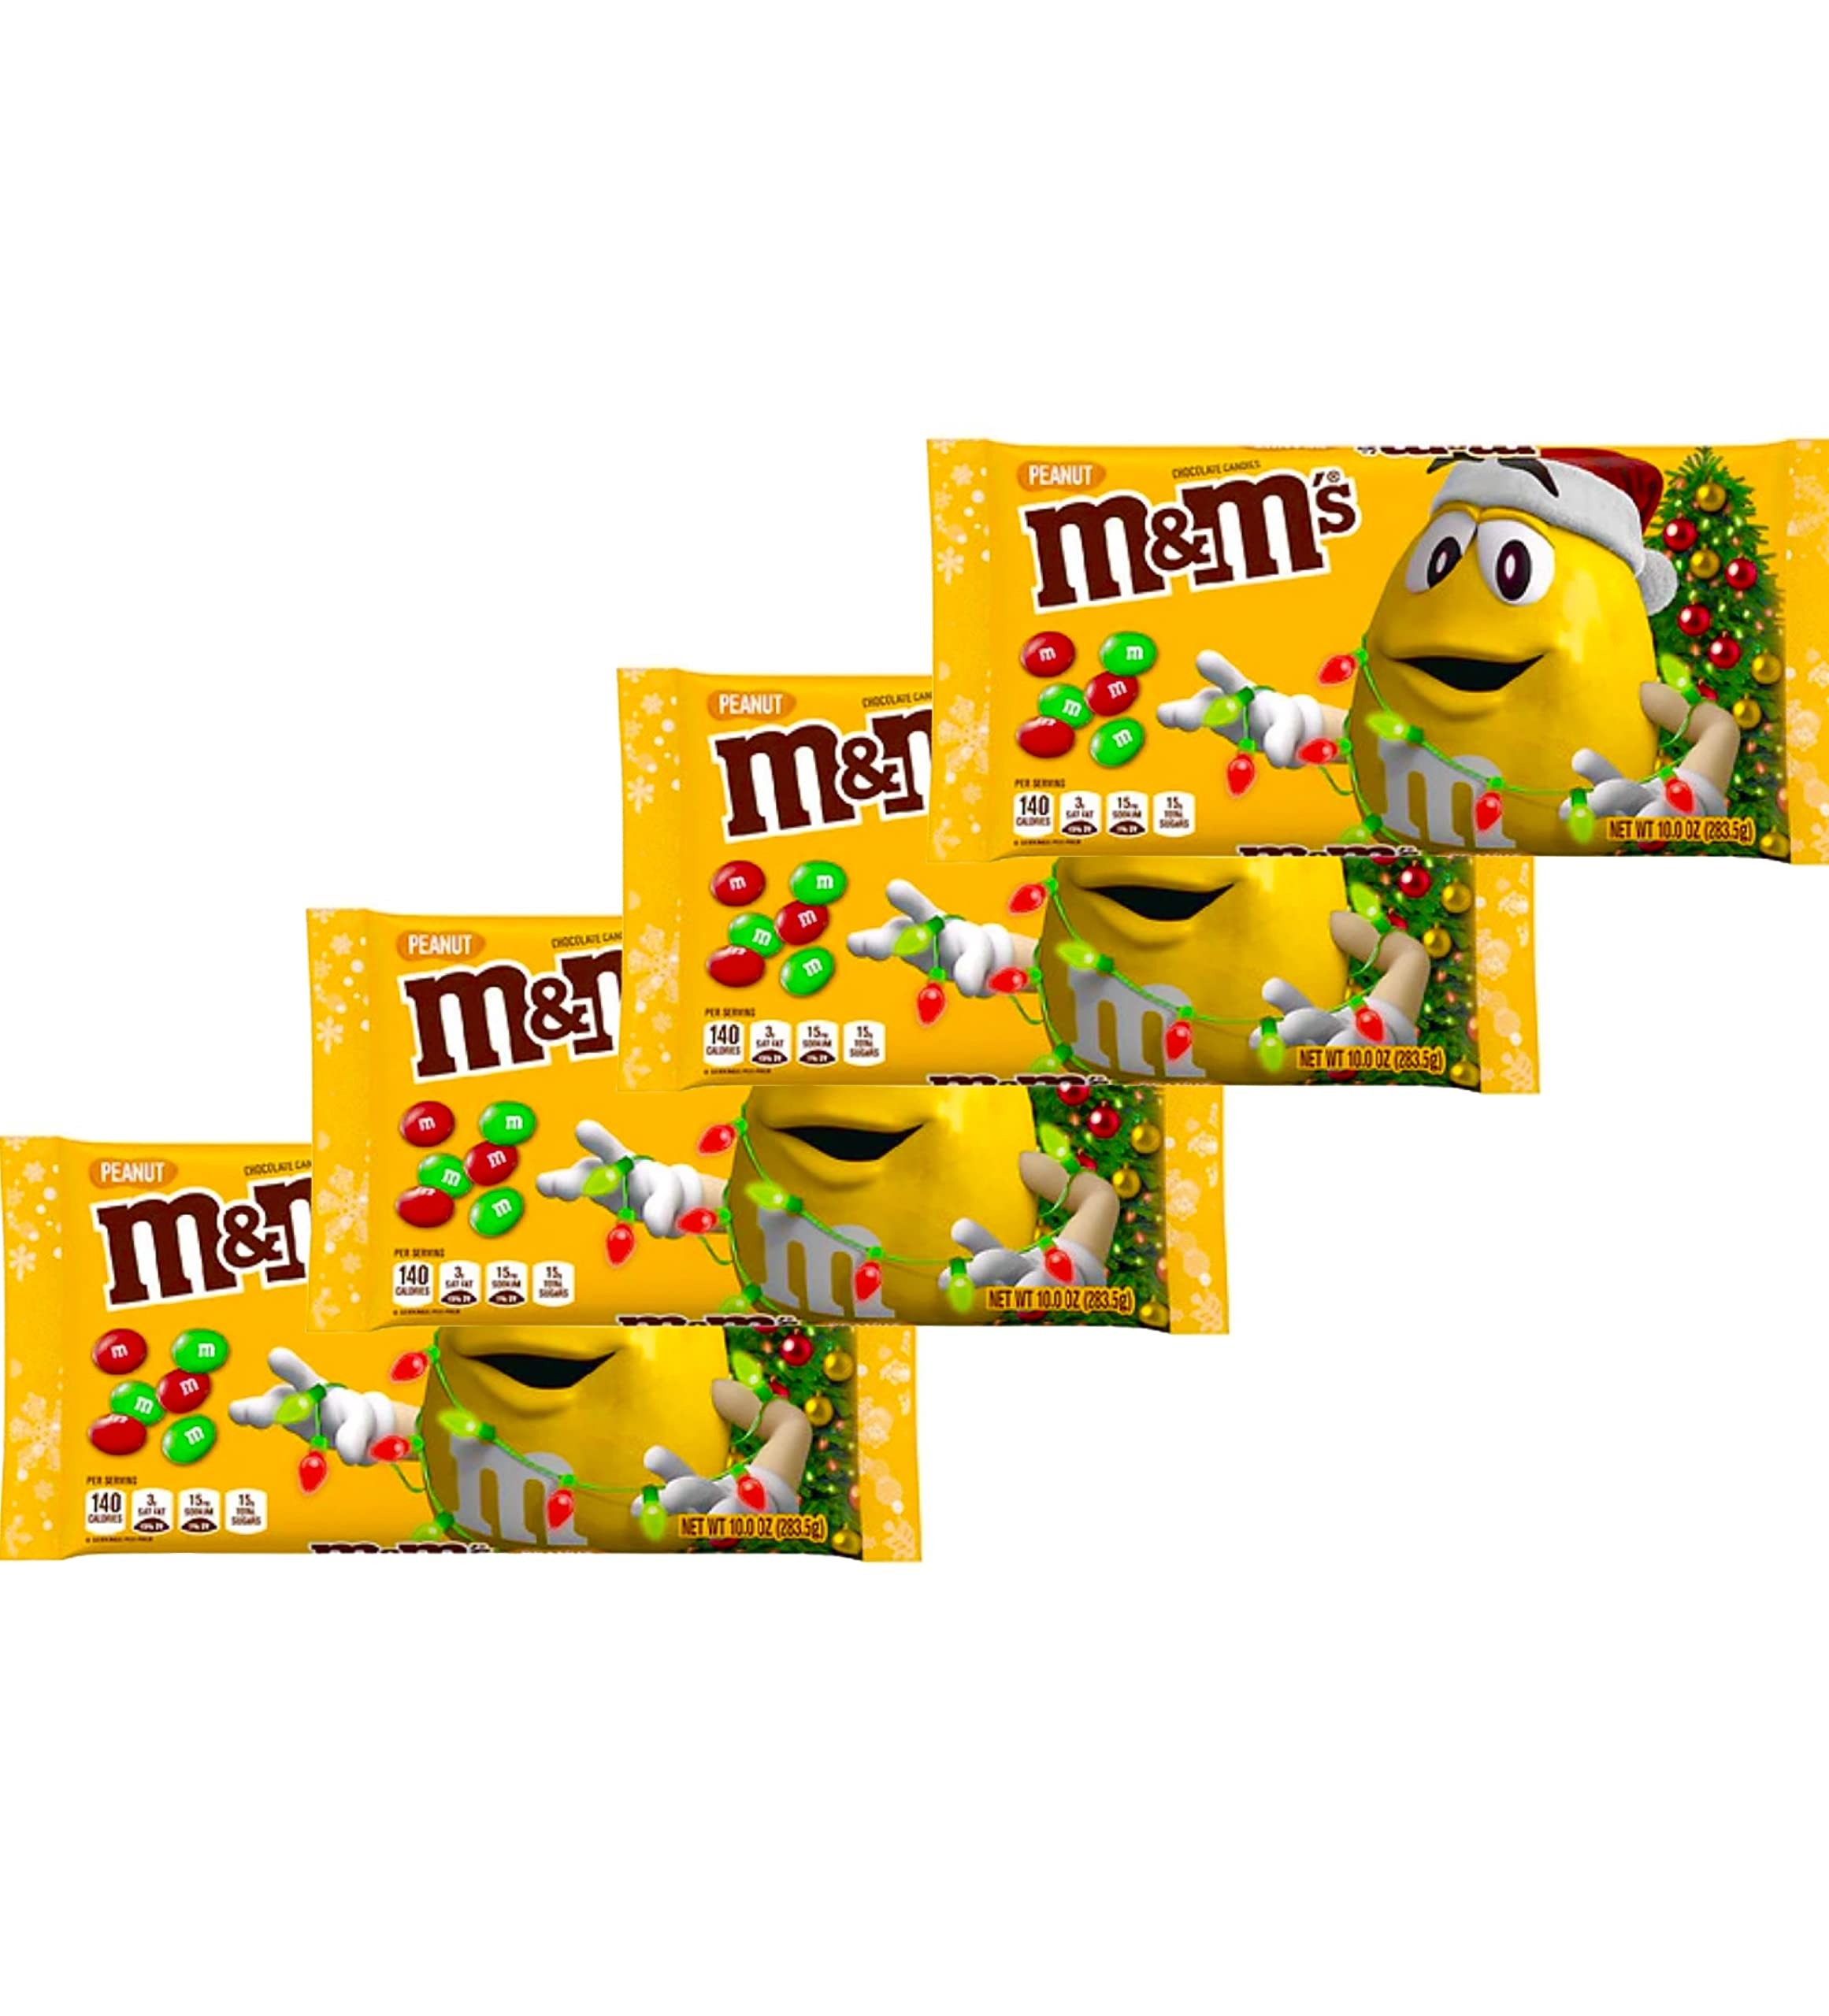
Item Name: M&Ms Peanut Christmas Candy - Pack of 4 Bags - 10 oz Per Bag - 40 oz Total - Seasonal Holiday M&Ms
Bullet Point 1: BULK PEANUT M&M'S: In this bundle, you will get 4 bags of Peanut M&Ms. Each bag is 10 oz making a grand total of 40 oz all together.
Bullet Point 2: GREAT FOR CANDY BOWLS: Toss some of these bad boys into a bowl for a party, or just to have a reliable snack nearby at home.
Bullet Point 3: THE PERFECT GIFT: In need of a gift for someone in your life Look no further, Christmas themed M&Ms will be the perfect gift for anyone with a sweet tooth.
Bullet Point 4: CHRISTMAS THEMED: Celebrate the Holidays with Christmas themed colors, only available during the Holiday Season.
Bullet Point 5: Unit count type: Ounce
Value: 40.0
Unit: Ounce

Price: 10.5